Edl Schamiloglu

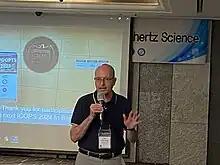
Schamiloglu presenting a plenary talk at the 2023 Asia Pacific Conference on Plasma and THz Science, Busan, Korea

Edl Schamiloglu (born 1959) is an American physicist, electrical engineer, pulsed power expert, inventor, and distinguished professor in the department of electrical and computer engineering at the University of New Mexico. He has been known in public media for his expertise in the design and operation of directed-energy weapons. He is also known for his assessment on the possible origins of alleged health damages presumably caused on U.S. embassy personnel in Cuba in 2016 as part of the Havana syndrome incident. He is the founding director of the recently launched UNM Directed Energy Center. Schamiloglu is a book author and co-editor, and has received numerous awards for his academic achievements. He is a Fellow of the Institute of Electrical and Electronics Engineers and the American Physical Society. Starting on July 1, 2024, Schamiloglu was selected as Editor-in-Chief of the IEEE Transactions on Plasma Science, where he succeeds Steven J. Gitomer who has held that role for over 40 years.